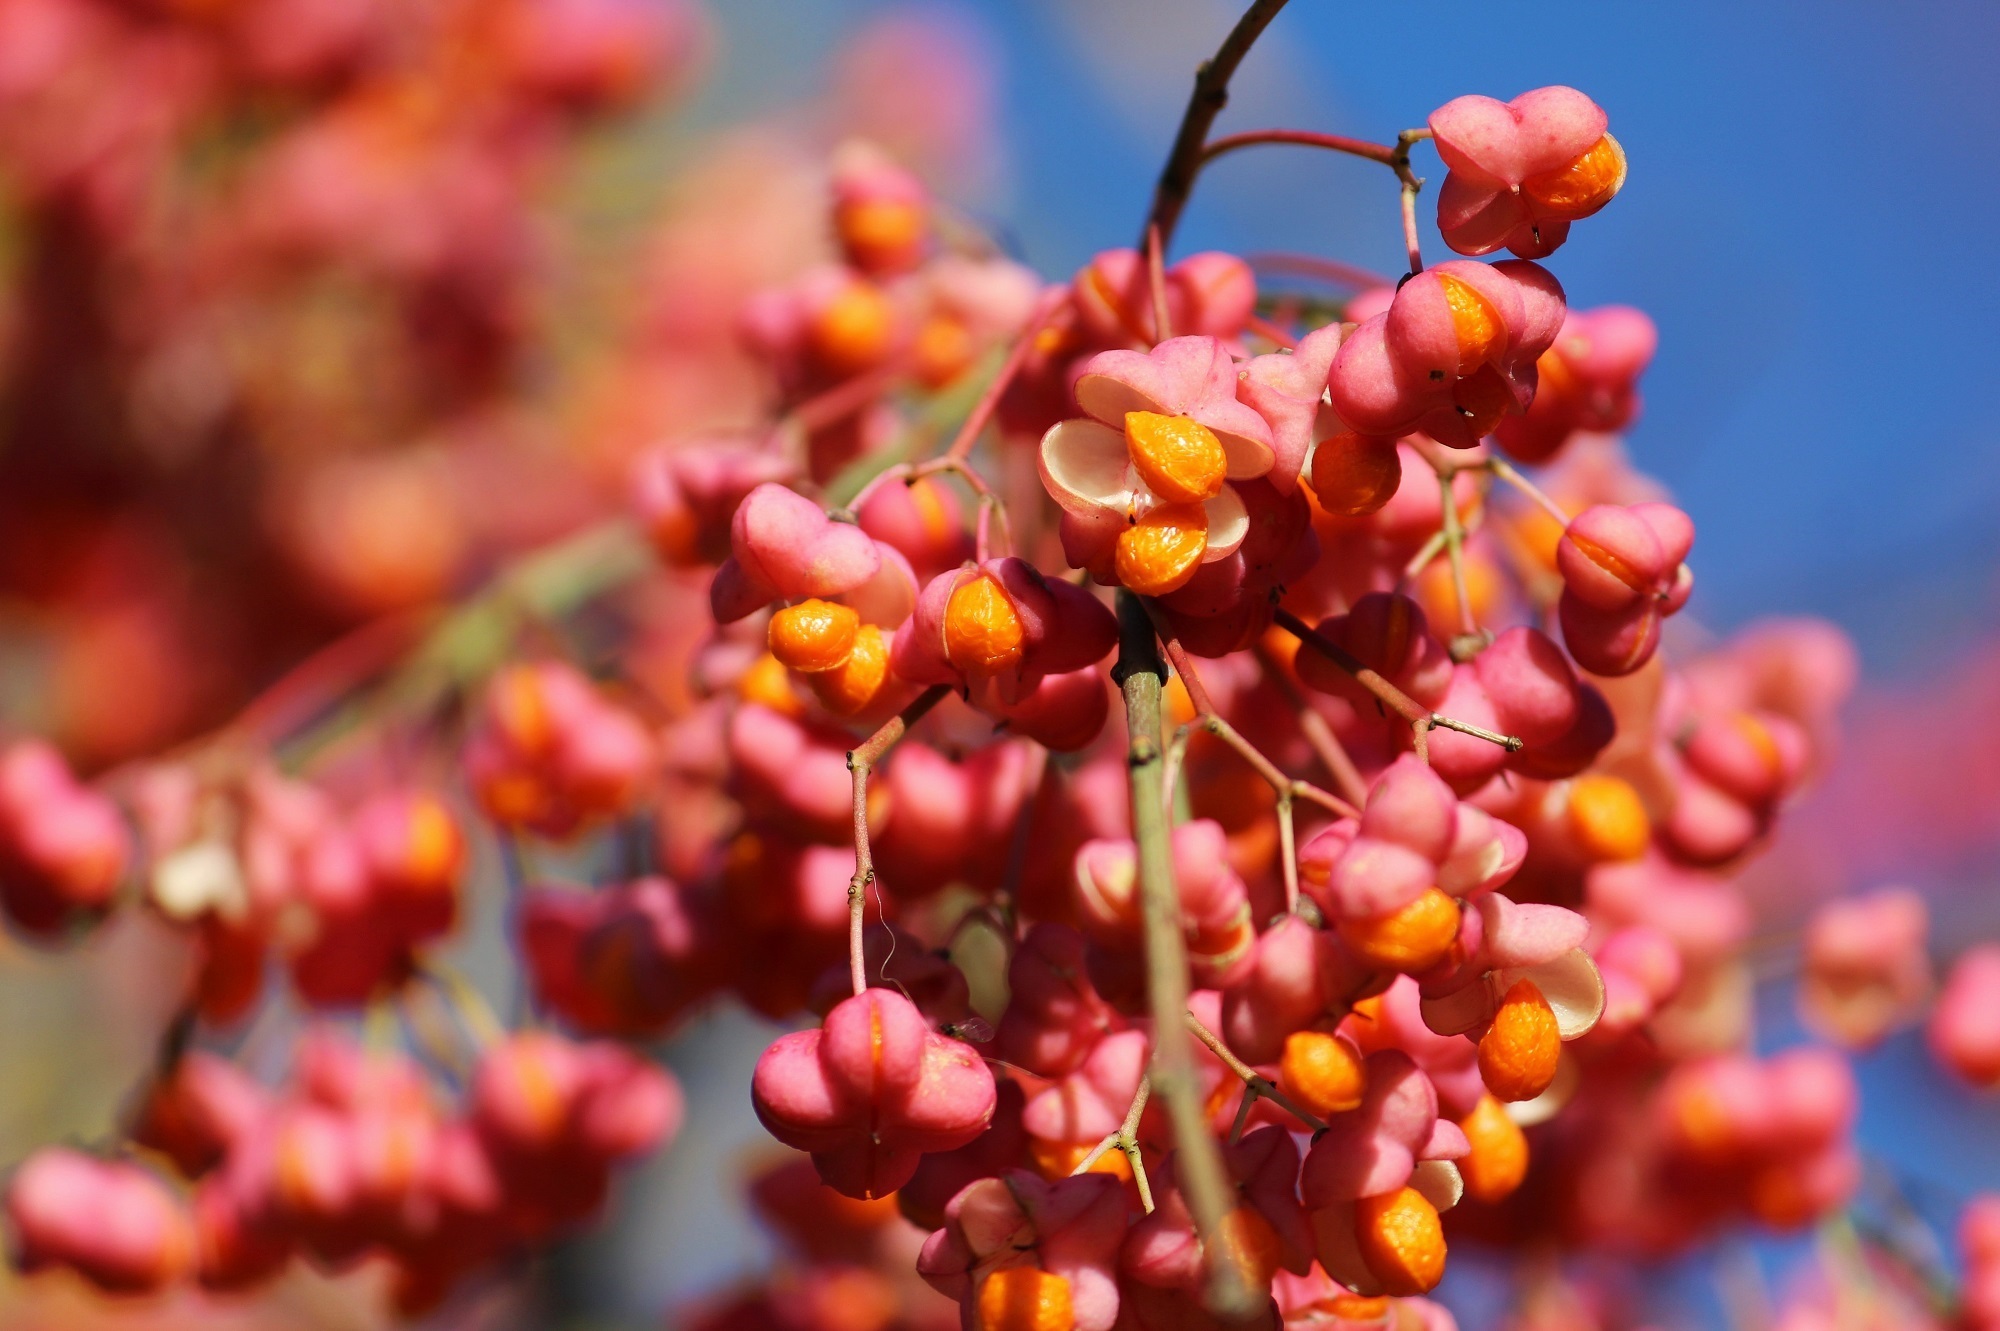
nature, branch, blossom, light, plant, fruit, leaf, flower, petal, food, spring, produce, autumn, botany, garden, flora, season, wildflower, shrub, branches, rowan, rose hip, macro photography, flowering plant, spindle, land plant